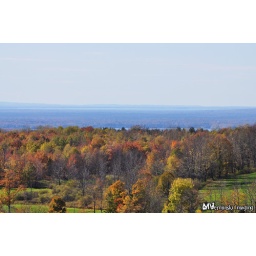
The body of water just over the tree line is Lake Delta. The second one just under the sky is Oneida Lake.